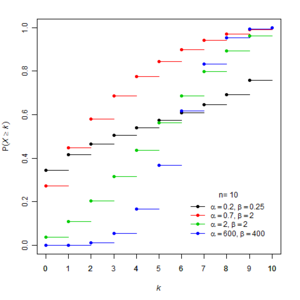
En théorie des probabilités, la loi bêta-binomiale est une loi de probabilité discrète à support fini, correspondant à un processus de tirages Bernoulli dont la probabilité de succès est aléatoire. Elle est fréquemment utilisée en inférence bayésienne.